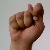
The image shows a hand gesture representing the letter 'T' in Indian Sign Language.